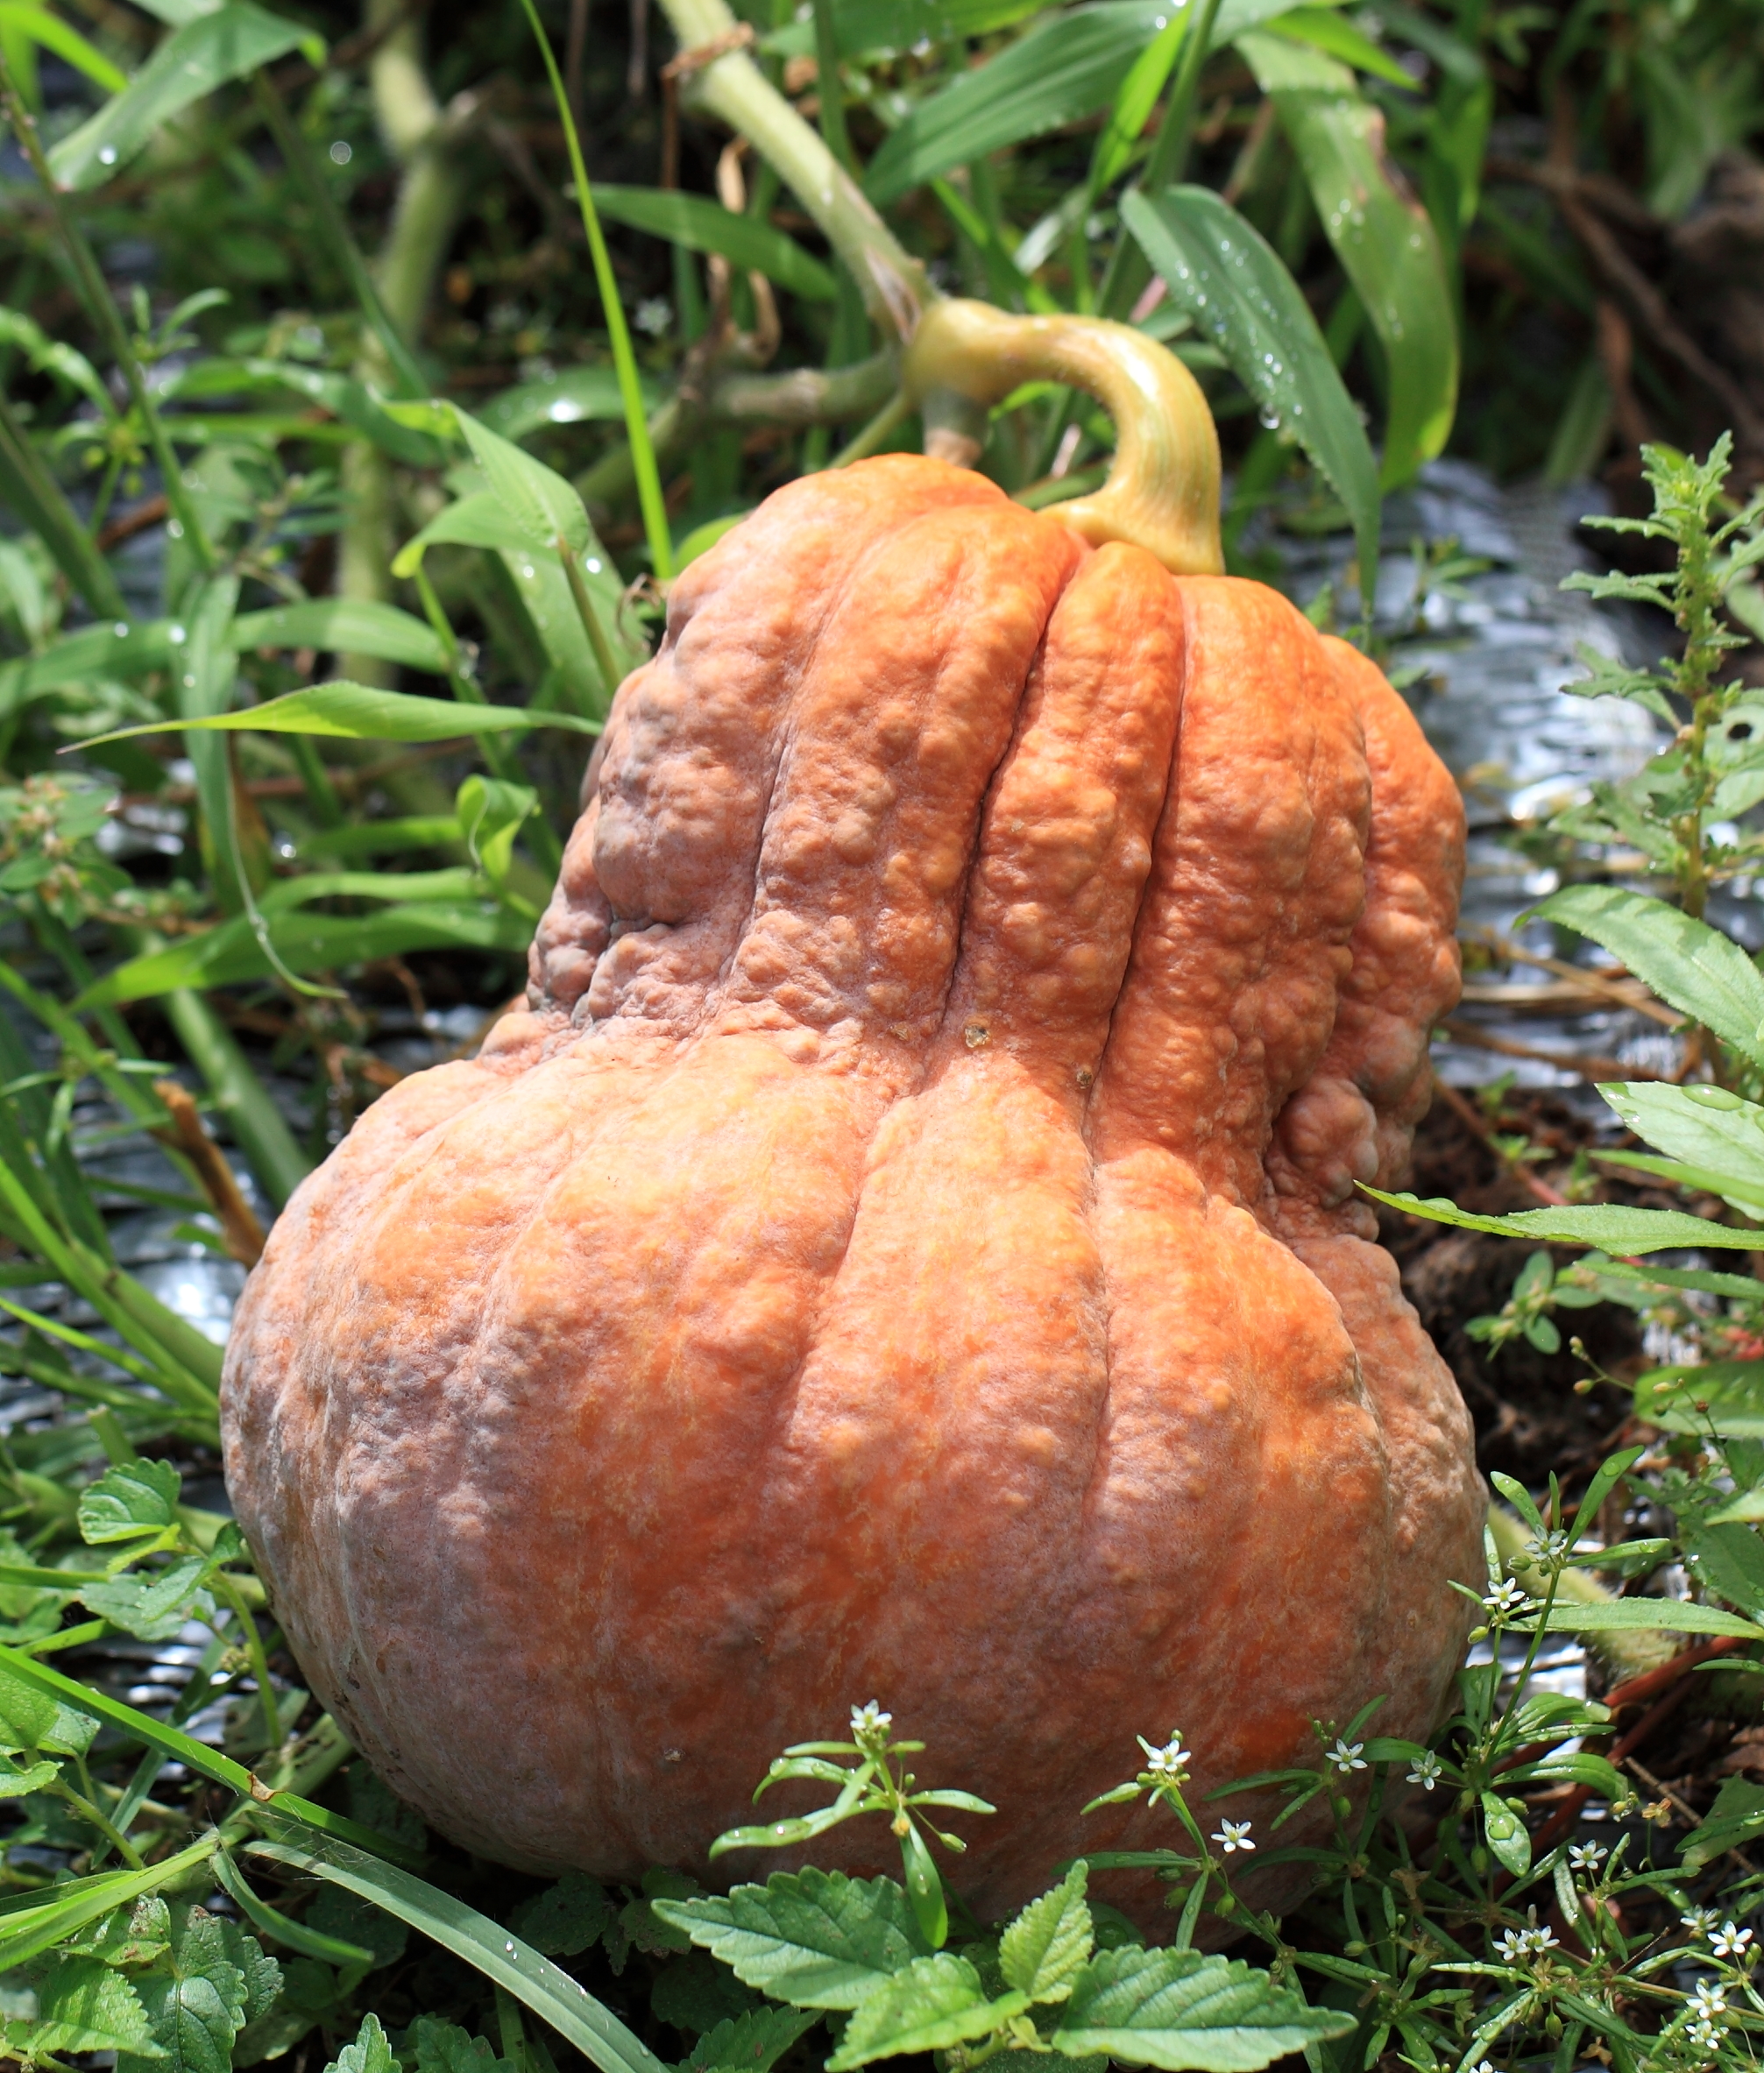
leaf, food, high, produce, vegetable, autumn, pumpkin, botany, gourd, 5d, calabaza, sakura, hires, bolete, markii, hi, res, resolution, chiba, cucurbita, matsutake, shishigatani, moschata, taxonomy binomial cucurbitamoschata, winter squash, medicinal mushroom, penny bun